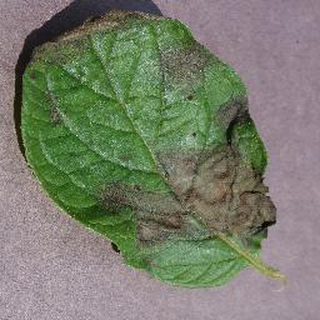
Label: potato_late_blight